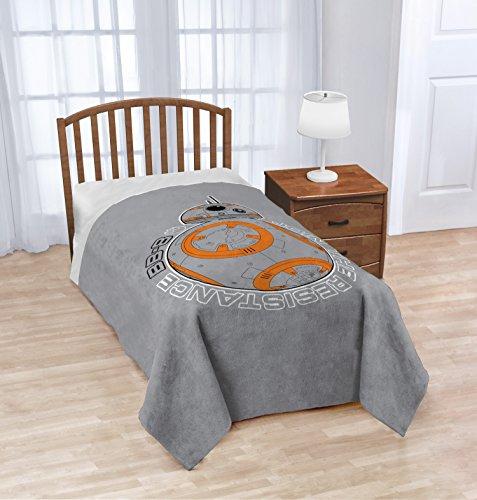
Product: Jay Franco Episode 7 BB8 Medallion Decal Woven Jersey Sweatshirt Fleece Blanket Twin, 60" x 90", Star Wars EP7
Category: Home & Kitchen | Bedding | Kids' Bedding | Blankets & Throws | Bed Blankets
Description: Super plush comfort and cozy woven sweatshirt with fleece backing.
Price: $37.03
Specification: ProductDimensions:90x60x1inches|ItemWeight:1pounds|ShippingWeight:2.1pounds(Viewshippingratesandpolicies)|Manufacturer:JayFrancoandSons,Inc.|ASIN:B0725F9NRP|Itemmodelnumber:JF28525E